Johanna Sällström

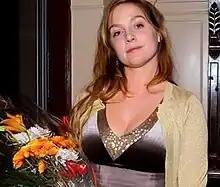
Johanna Sällström in 2006

Johanna Maria Ellinor Berglund-Sällström (30 December 1974 – 13 February 2007) was a Swedish actress, best known for her portrayal of Linda Wallander in "Wallander". She worked as an actress for more than 15 years, before her death in 2007.